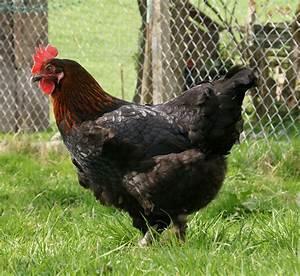
chicken